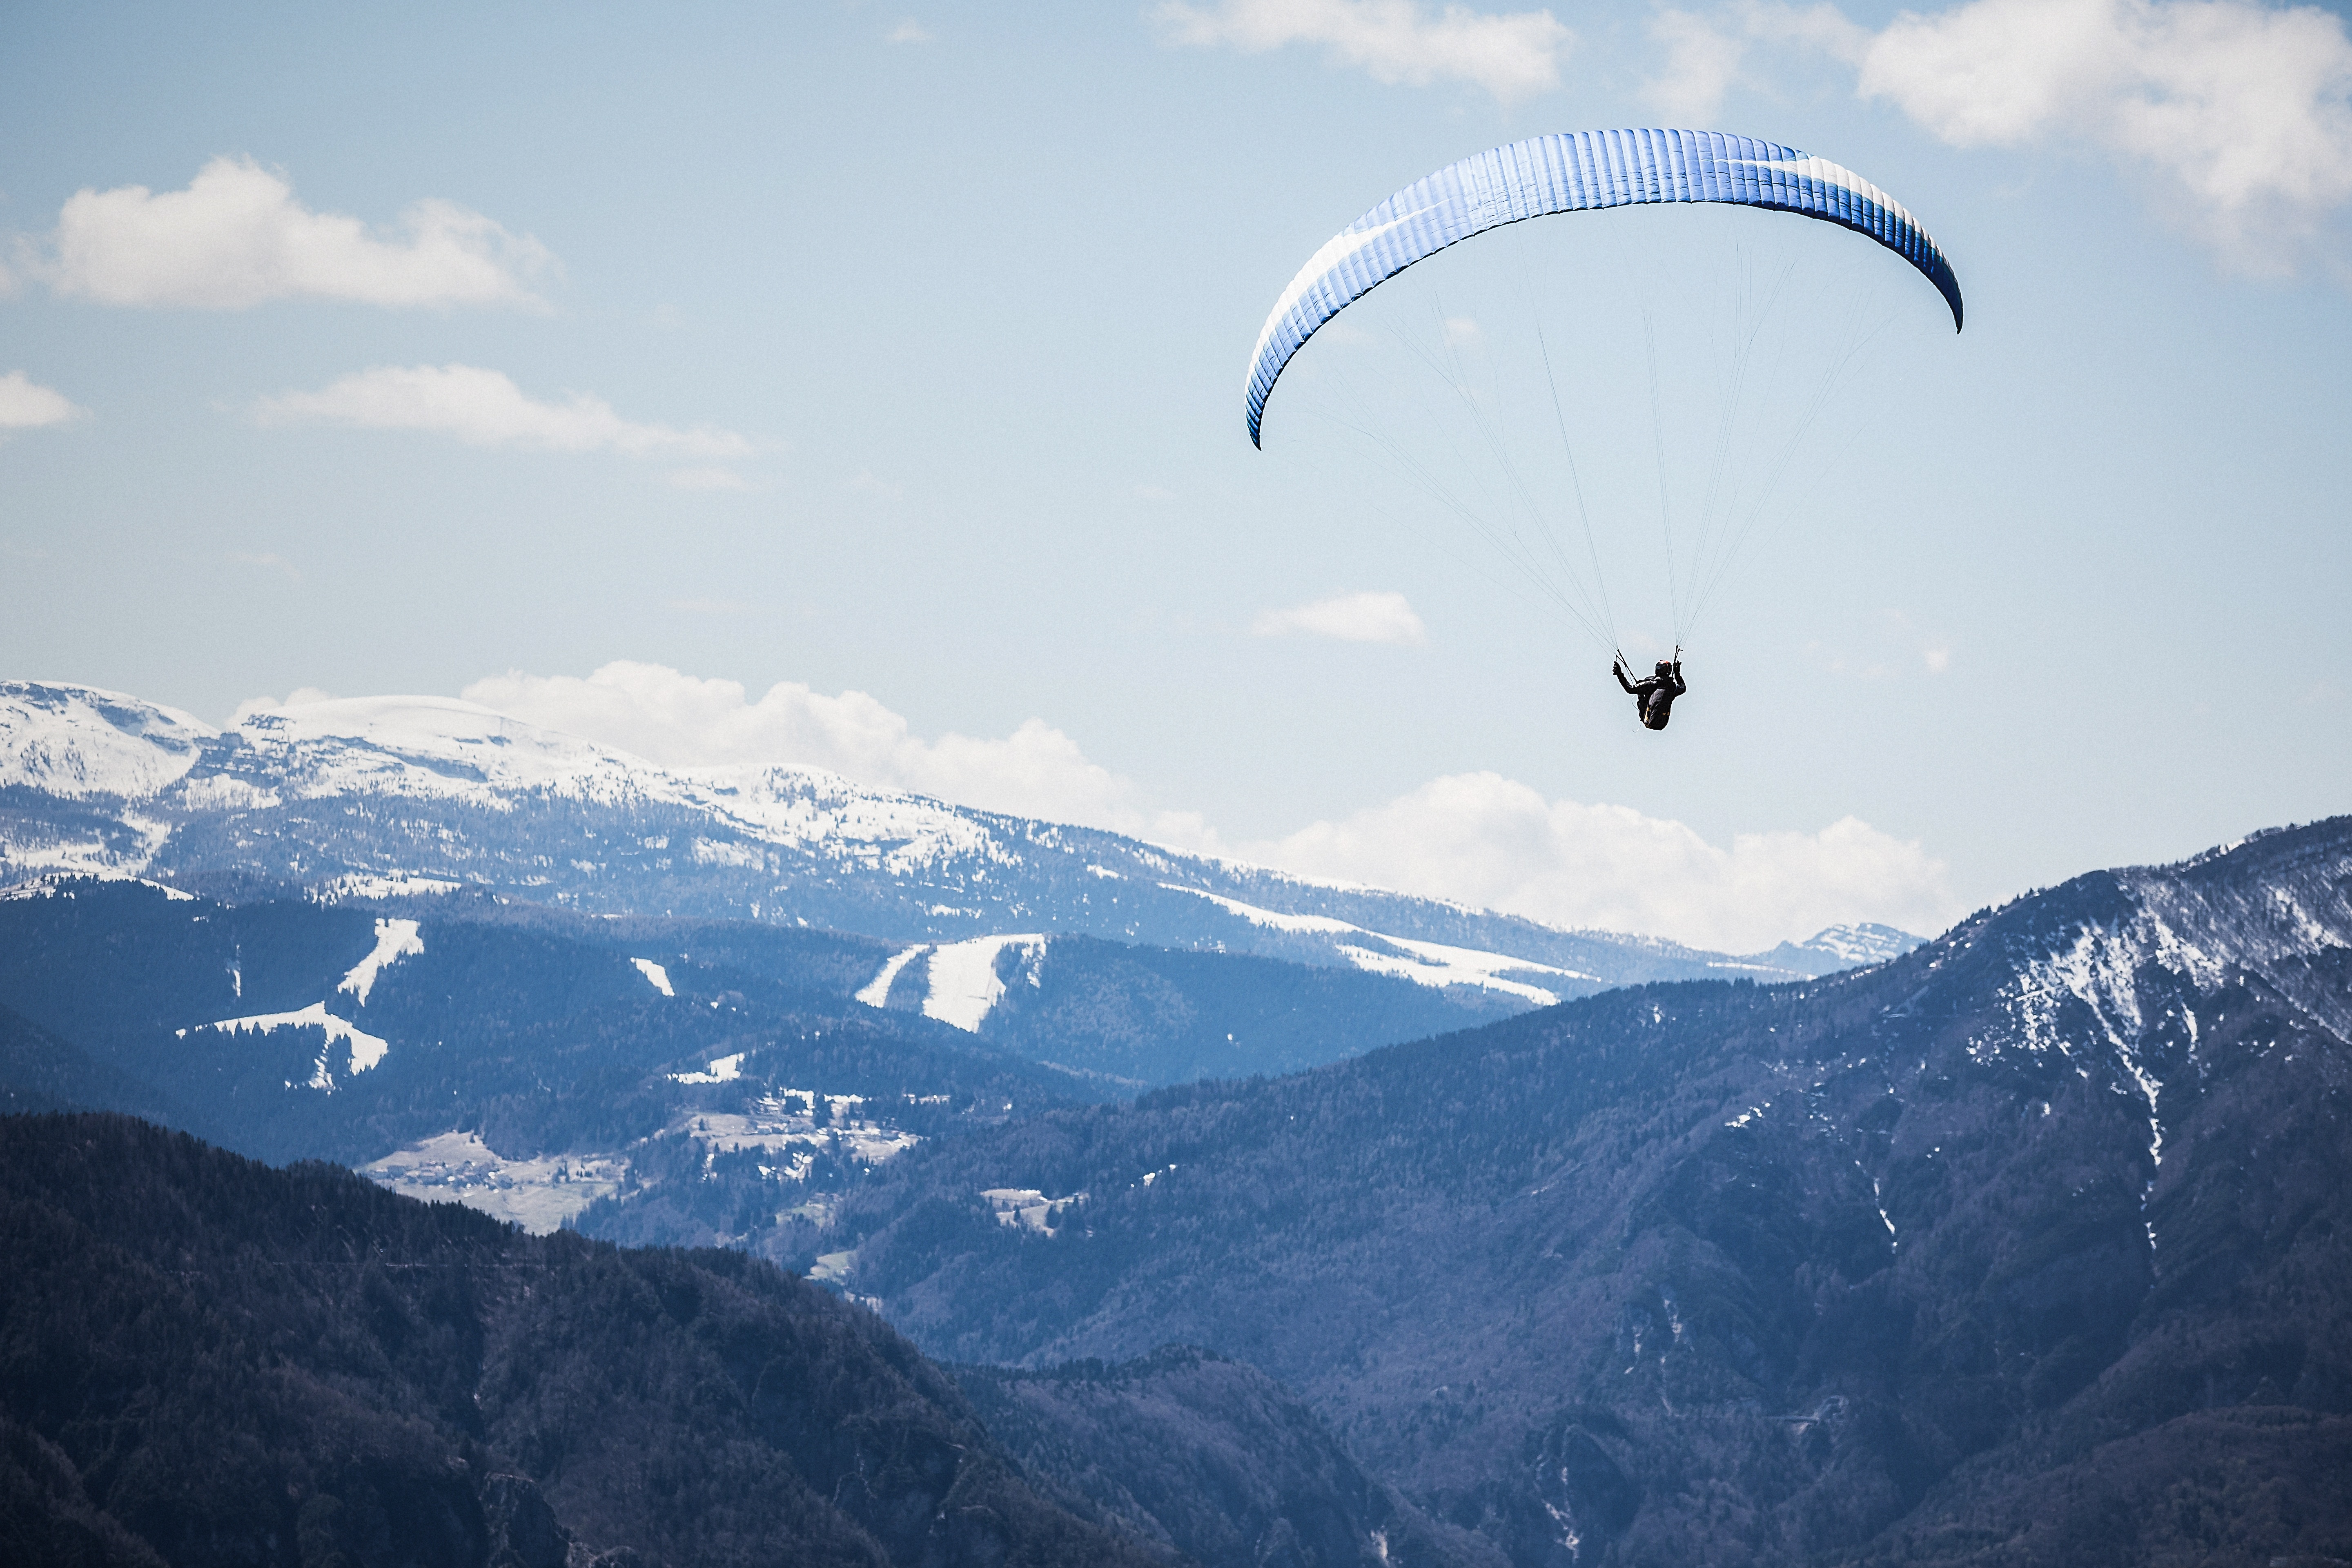
mountain, sport, adventure, mountain range, flying, flight, extreme sport, paragliding, paraglide, sports, alps, parachuting, air sports, atmosphere of earth, windsports